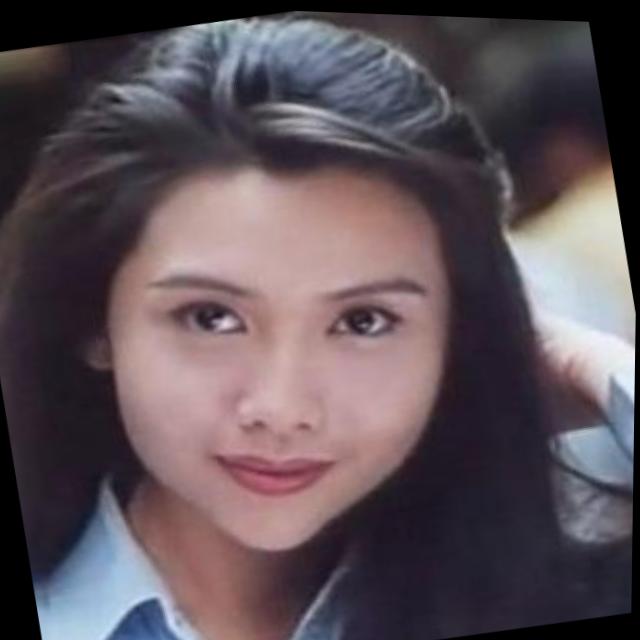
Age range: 21-44